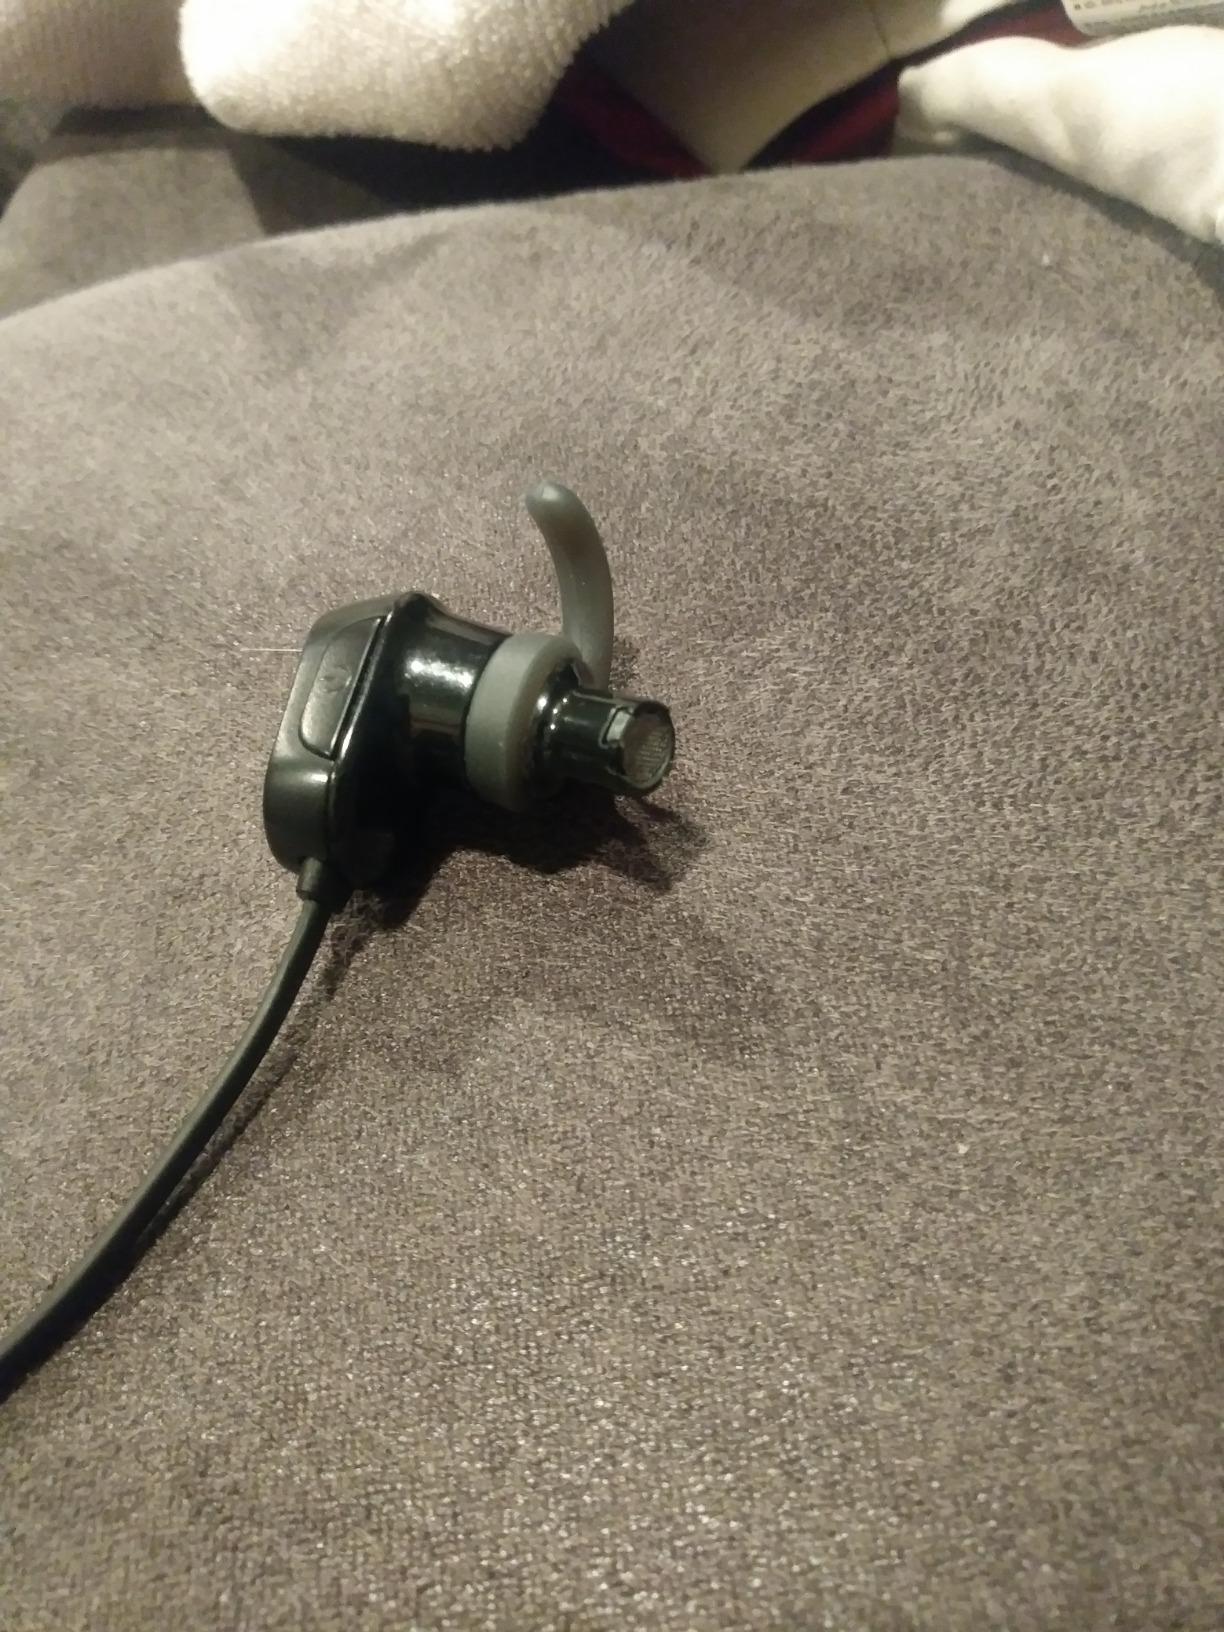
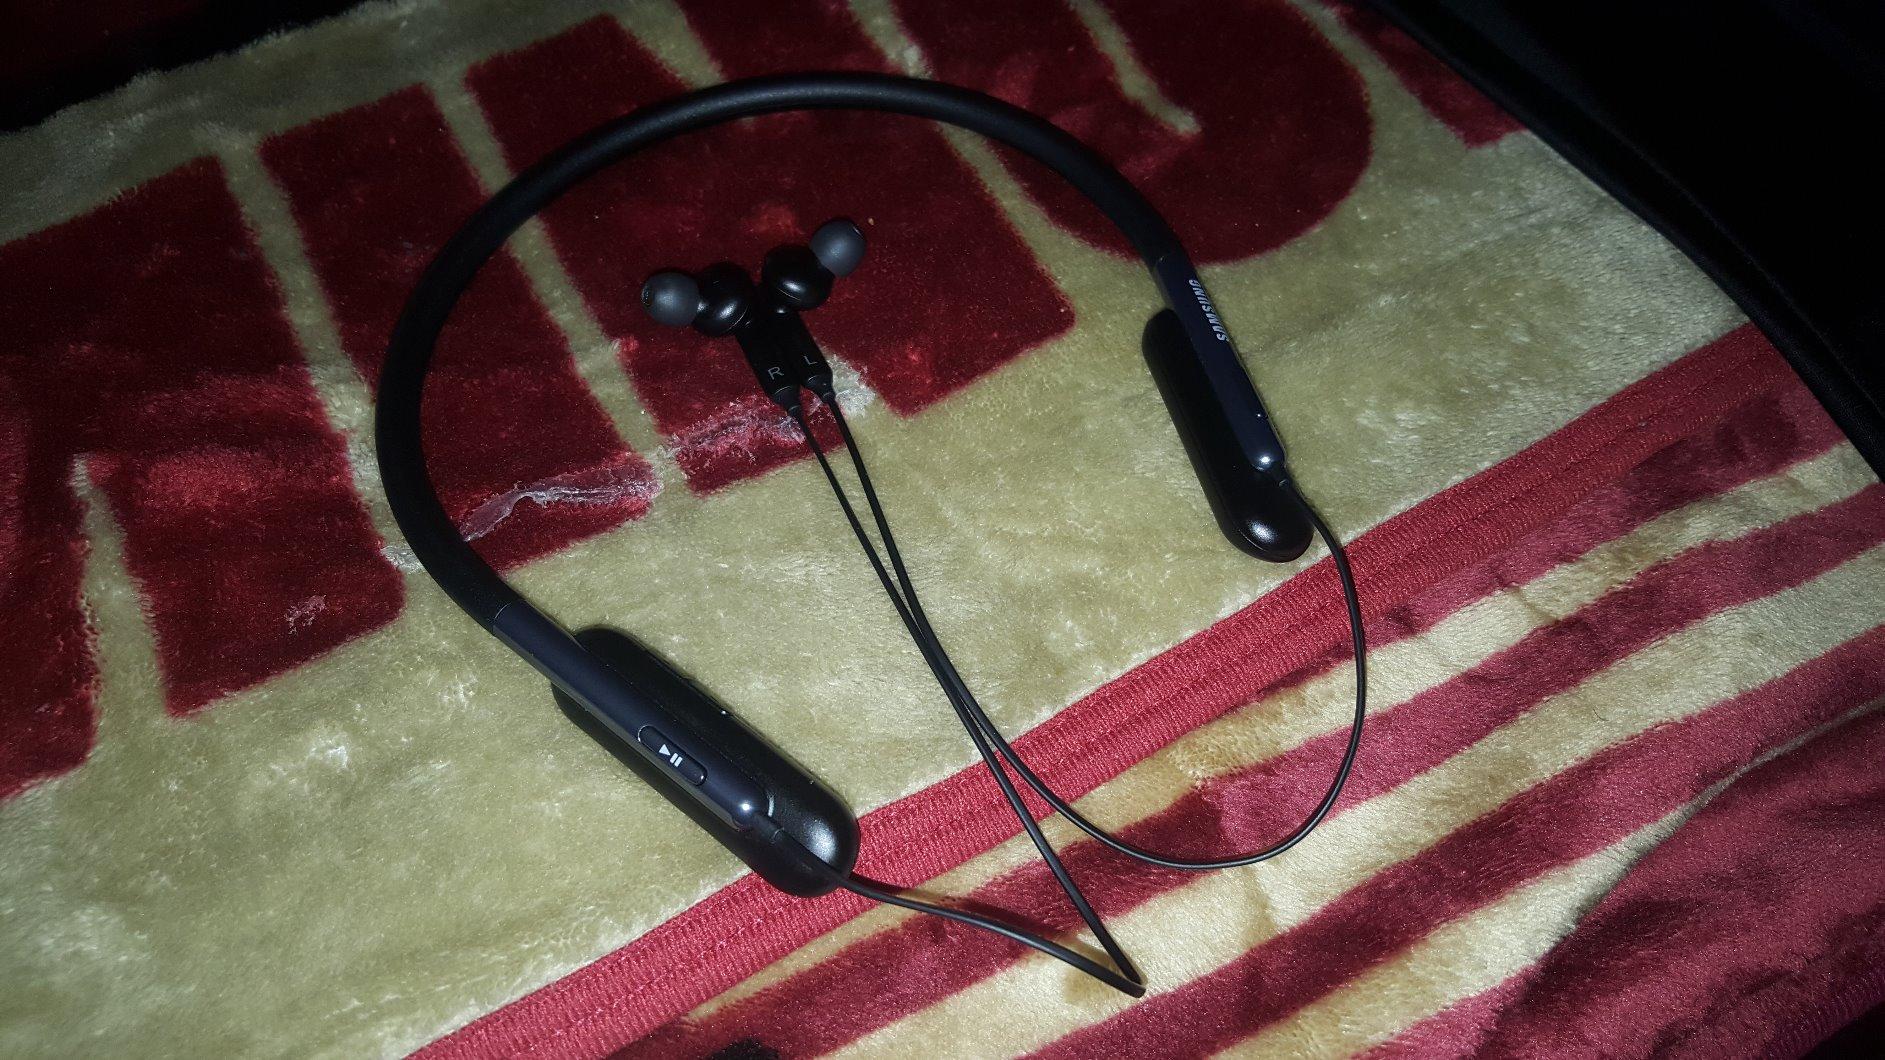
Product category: headphones
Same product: no